Corn on the cob

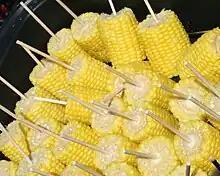
Cooked corn on the cob with serving sticks

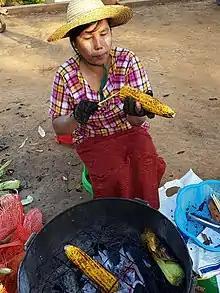
Preparing roasted corn on the cob in Loikaw (Myanmar).

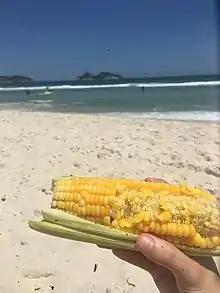
Brazilian corn on the cob at Barra da Tijuca, Rio de Janeiro

Corn on the cob is a culinary term for a cooked ear of sweet corn (maize) eaten directly off the cob. The ear is picked while the endosperm is in the "milk stage" so that the kernels are still tender. Ears of corn are steamed, boiled, or grilled usually without their green husks, or roasted with them. The husk leaves are removed before serving.